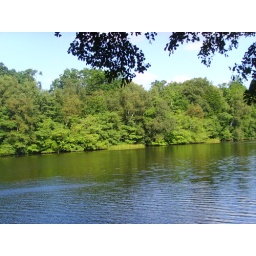
A rural lake in South-East England, surrounded by trees and bushes.